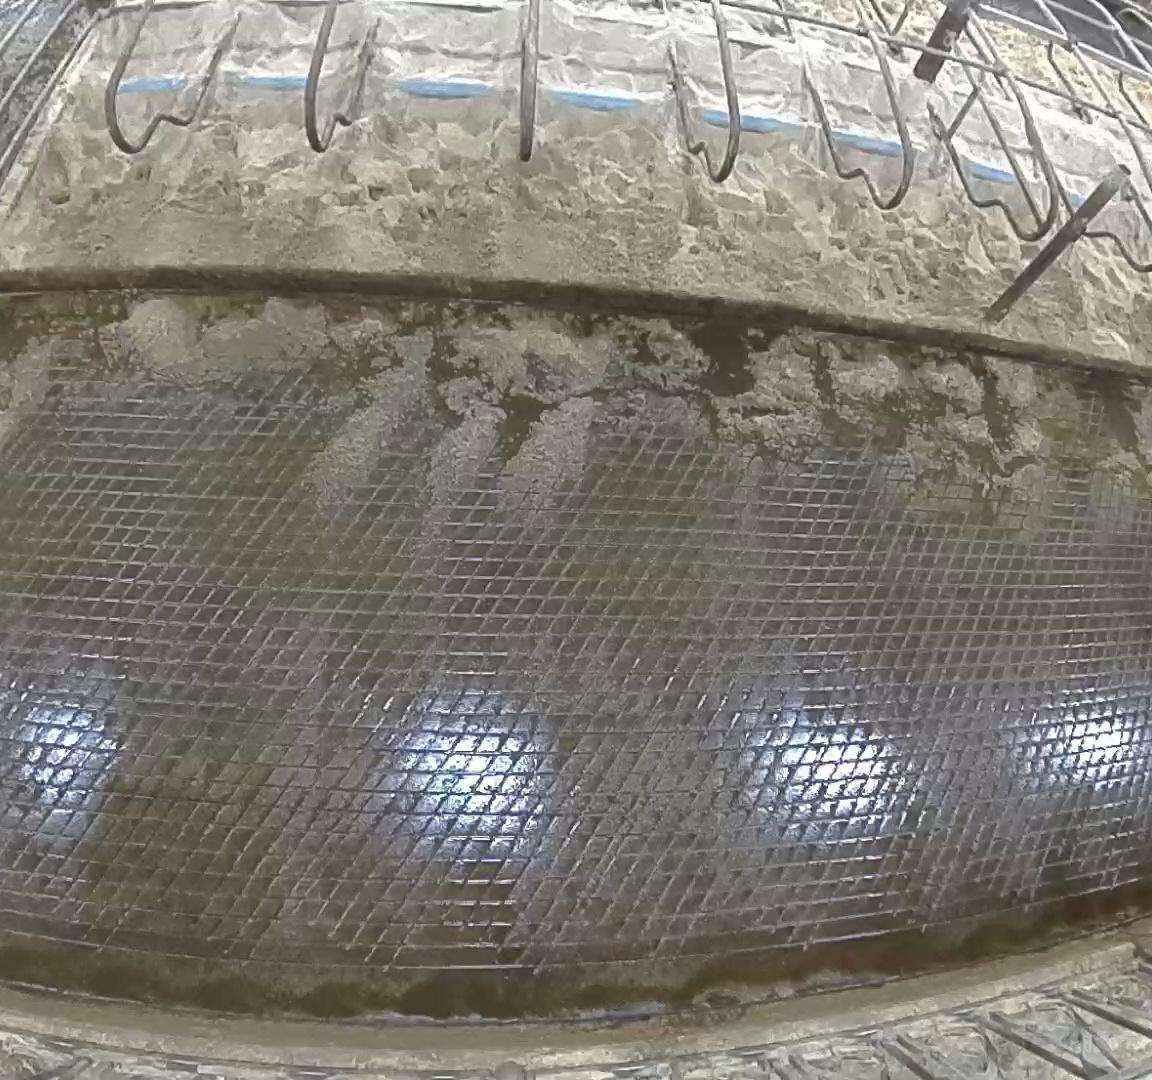
Number of cows: 0